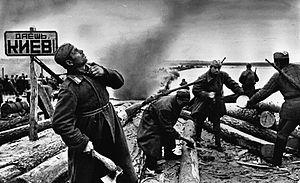
La bataille du Dniepr est une bataille de la Seconde Guerre mondiale, qui peut être considérée comme l'une des plus gigantesques batailles de l'histoire, mobilisant des deux côtés jusqu'à quatre millions de soldats et s'étendant sur un front de 1 400 kilomètres. Durant cette campagne de quatre mois, la rive gauche du Dniepr fut libérée de la présence militaire nazie par les forces soviétiques, qui franchirent en force le fleuve et créèrent plusieurs têtes de ponts sur sa rive droite, tout en libérant Kiev alors aux mains des Allemands depuis l'été 1941.
1943 est une année commune commençant un vendredi.